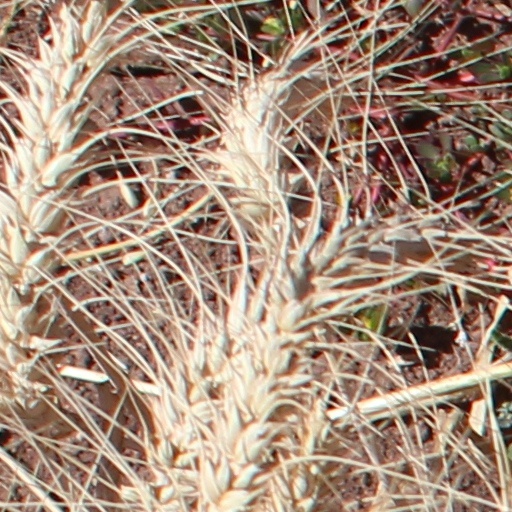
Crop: wheat